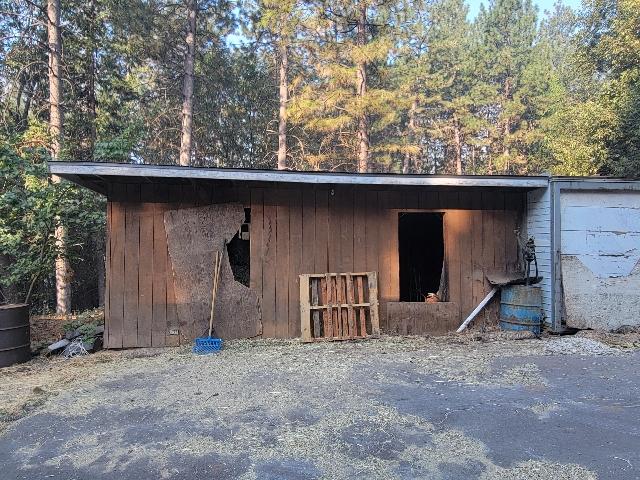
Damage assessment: no_damage